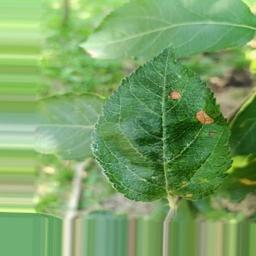
Label: Alternaria